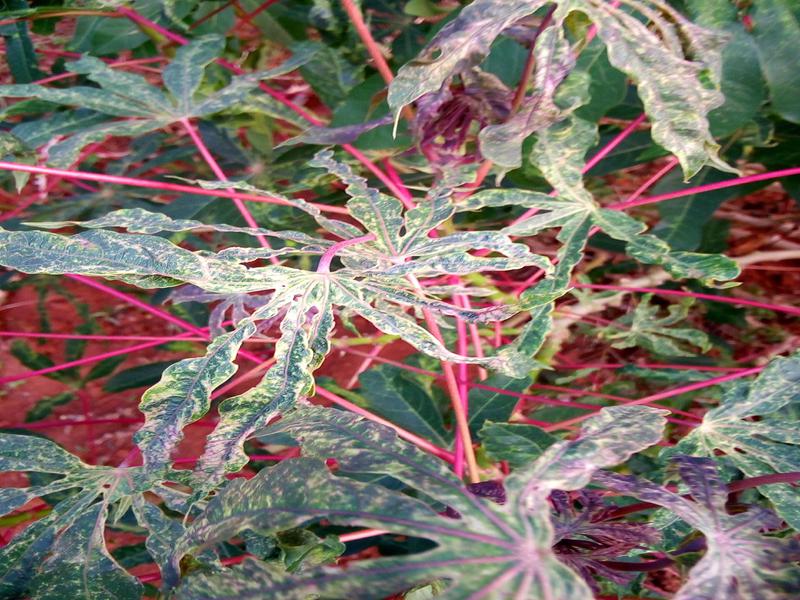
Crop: cassava
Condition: mosaic_disease